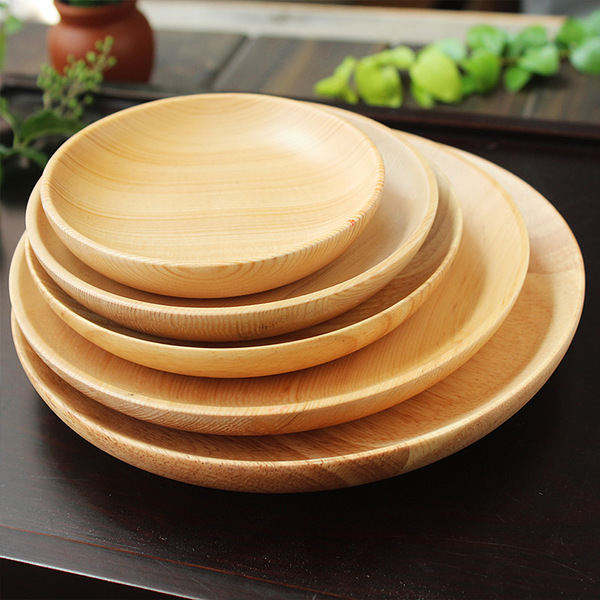
Label: trash